Kinuta Park

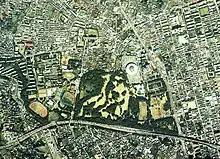
Aerial photograph of the park in 1989

The Tōmei Expressway (東名高速道路, Tōmei Kōsoku Dōro) runs along the south side; Kampachi (環八, the #8 ring road), along the east. The Tōmei Expressway ends at that intersection.